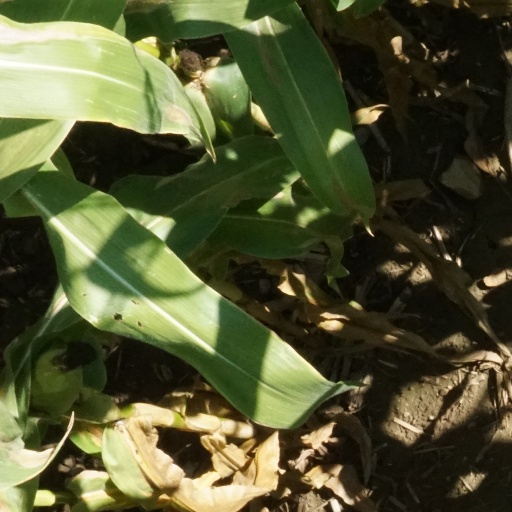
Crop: maize; corn